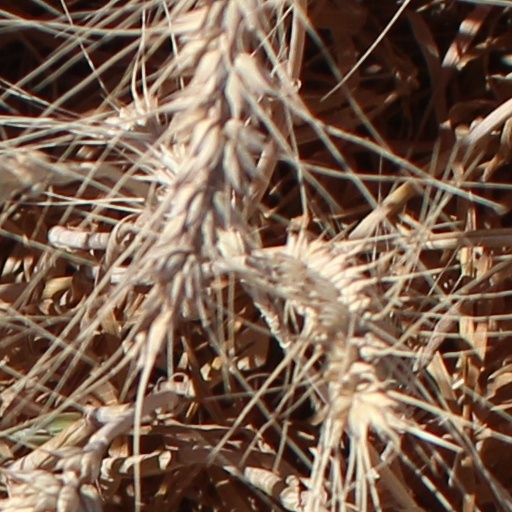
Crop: wheat